Pope Sixtus V

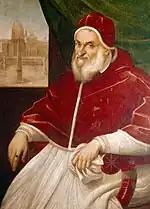
Portrait of Sixtus V in the Vatican Museums

Though not neglecting to follow the course of affairs, Felice carefully avoided every occasion of offence. This discretion contributed not a little to his election to the papacy on 24 April 1585, with the title of Sixtus V to honour Pope Sixtus IV, also a Franciscan like himself. One of the things that commended his candidacy to certain cardinals may have been his physical vigour, which seemed to promise a long pontificate. His papal coronation was held on 1 May 1585 and he was crowned by the protodeacon Ferdinando de' Medici.